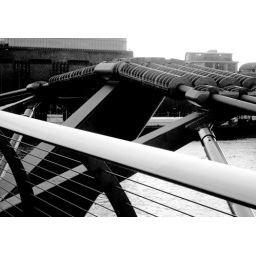
Playing with the various black and white options in photoshop to see the effects